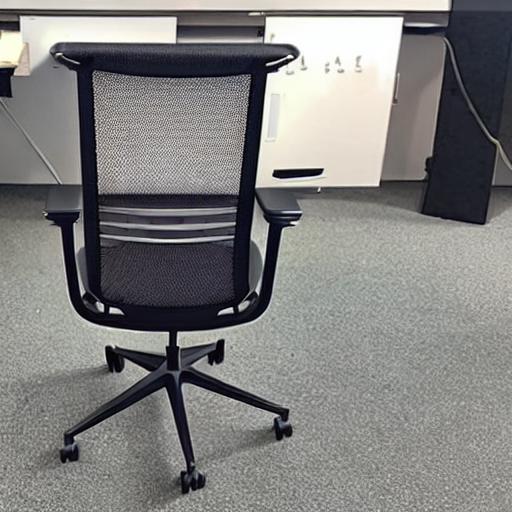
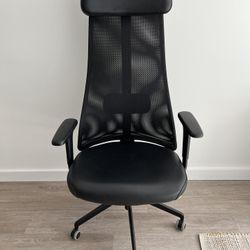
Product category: items_chair
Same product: no